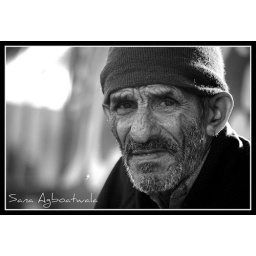
Portrait in black and white